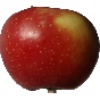
Label: Apple Braeburn 1